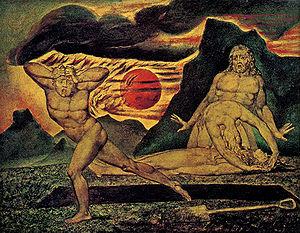
L'archétype est un concept appartenant à la psychologie analytique élaborée par le psychiatre suisse Carl Gustav Jung qui le définit par la tendance humaine à utiliser une même « forme de représentation donnée a priori » renfermant un thème universel structurant la psyché, commun à toutes les cultures mais figuré sous des formes symboliques diverses.
Abel, est un personnage de la Genèse, et du Coran. Il est le deuxième fils d'Adam et Ève. Son frère aîné, Caïn, le tue par envie car Dieu a préféré l'offrande de son cadet à la sienne.